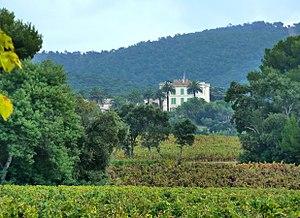
Château de Brégançon commune de Bormes les Mimosas France
Le cap Bénat est une petite pointe rocheuse sur le littoral méditerranéen du Var. Il est situé dans la commune de Bormes-les-Mimosas et fait face aux îles de Porquerolles et de Port-Cros. Largement couvert de pins, il abrite des maisons résidentielles et un sémaphore de la Marine nationale. Le fort de Brégançon se trouve aux abords ouest du cap.